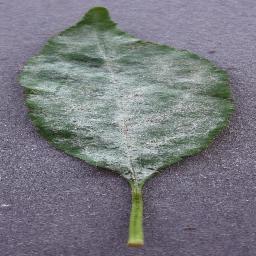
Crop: cherry
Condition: (including_sour)_powdery_mildew